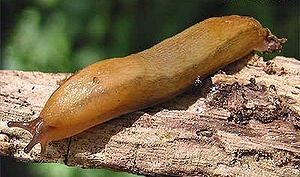
Brunsnegl
Brunsneglen, populært kaldet Brun Skovsnegl er en op til 60 mm lang, nøgen landsnegl. Sneglen er gulbrun med et svagt mørkt bånd midt på ryggen og to skarpt afgrænsede, mørke sidebånd. Dens slim er gult. Brunsneglen er almindelig i Danmark i bunden af bøgeskove, hvor den især lever af svampe, men også af grønne planter og døde dyr.